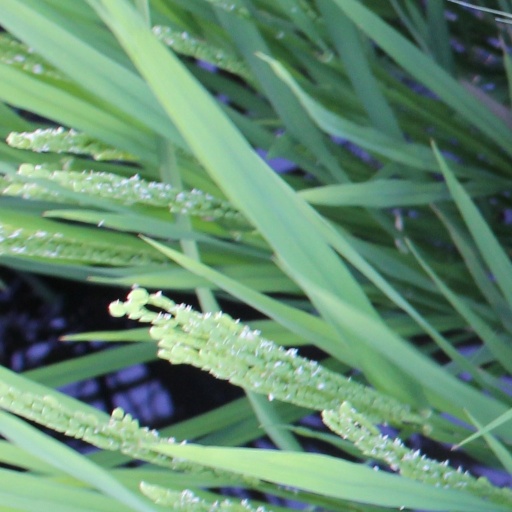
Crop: rice